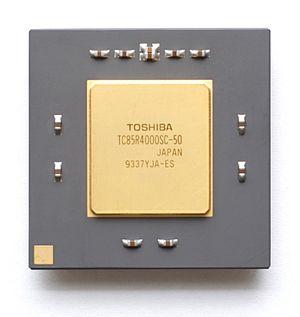
Le R4000 est un processeur créé par la société MIPS Technologies en 1991. C'est le premier processeur 64 bit ayant existé. Il utilise l'architecture MIPS.